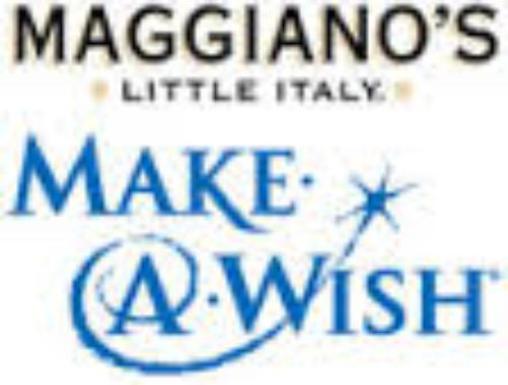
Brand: maggiano's little italy
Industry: Food